Rathrivandi

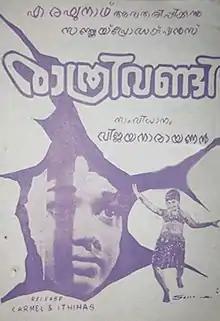

Raathrivandi is a 1971 Indian Malayalam film, directed by Vijayanarayanan and produced by A. Raghunath. The film stars Vincent, Kumari Padmini, T. R. Omana, Jeasy and T. S. Muthaiah in the lead roles. The film had musical score by M. S. Baburaj.